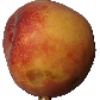
Label: Peach 1